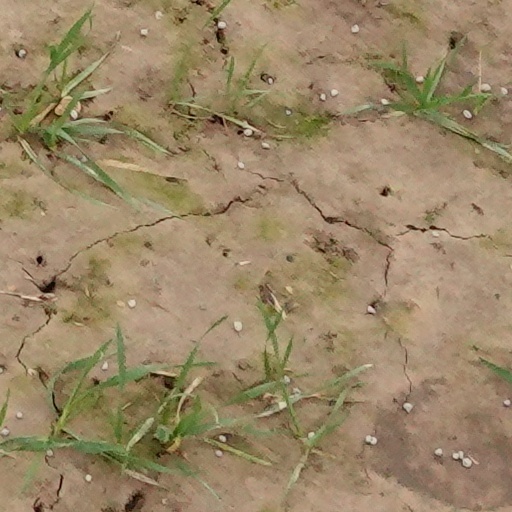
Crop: wheat